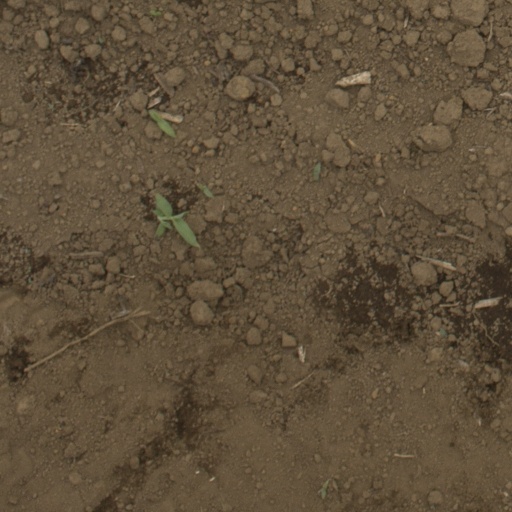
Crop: Jerusalem artichoke